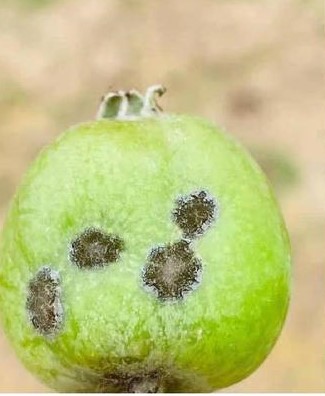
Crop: apple
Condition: scab